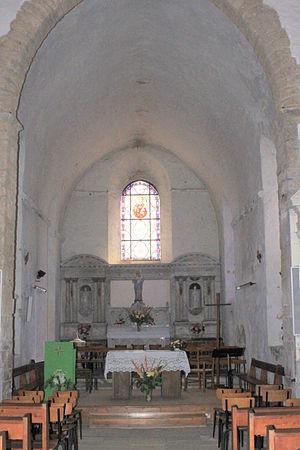
Nef, église Saint-Vincent, Fr-85-Saint-Vincent-sur-Jard.